Palmer Williams Jr.

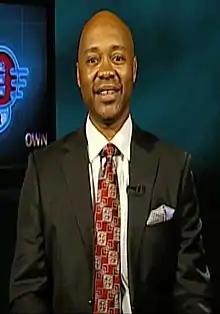
Williams in 2025

Palmer Williams Jr. (born 1965) is an American stage and television actor. He is best known for his roles as Floyd Jackson on both "Tyler Perry's House of Payne" and the sitcom "Love Thy Neighbor".